Exploradores de España

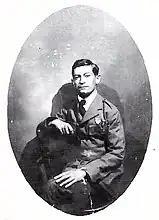
Emili Beüt in explorador uniform (1927)

In the mid-1920s, the English engineers who had come to work in the Riotinto Mines gave a very important push for the creation and consolidation of scouting in the Huelva area. The golden age in Minas de Riotinto was under the leadership of Francisco (Frank) Timmis (d. 1931), president of the Local Council, English national and great connoisseur of Baden-Powell's work. In 1924, the Alto Patronato de Exploradores en Minas de Riotinto, under the Schools Department of the Rio Tinto Company Limited, left the organization in the hands of Timmis and in a short time they had about 300 members among the students of the RTCL schools where they learned to march, practiced sports, olympic gymnastics, first aid, and were inculcated with scouting principles. Also in the north, San Sebastián and Bilbao, whose exploradores troops had been active since 1913, received help and saw remarkable growth with contributions from Englishmen working in the mines of the Estuary of Bilbao.